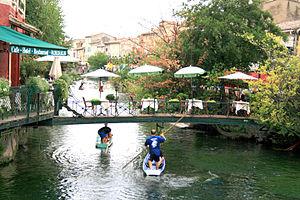
L'Isle-sur-la-Sorgue. Nego-chin